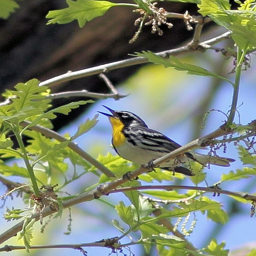
a yellow, black and white bird perched in a tree
Small colorful bird sitting on a green tree.
A bird perched on top of a tree filled with leaves.
Small bird sitting on branch singing on sunny day.
Bird with open beak perched on a tree branch.